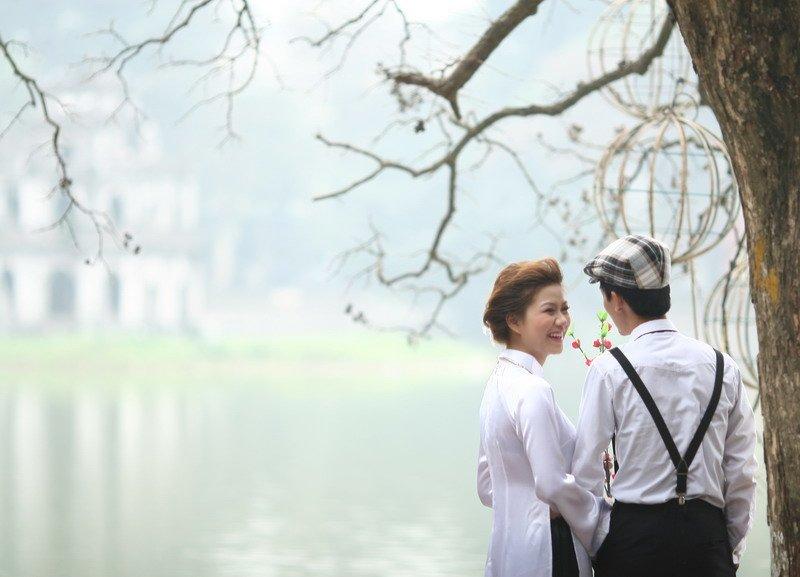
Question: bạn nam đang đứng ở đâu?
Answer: ở bên một bờ hồ dưới một gốc cây